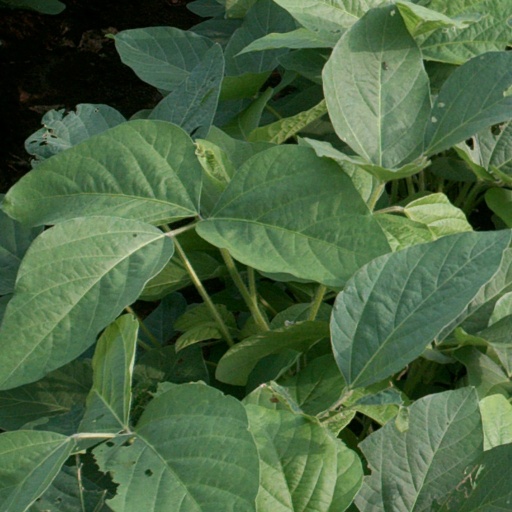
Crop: soybean